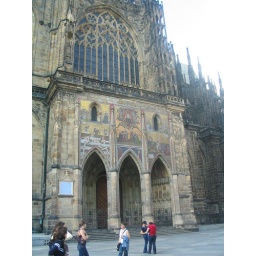
mosaic facade under mainstain glass window of st.vit